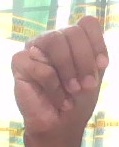
ASL sign: M